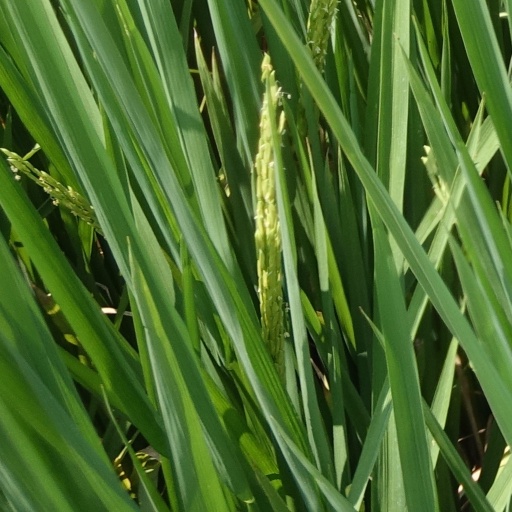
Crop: rice